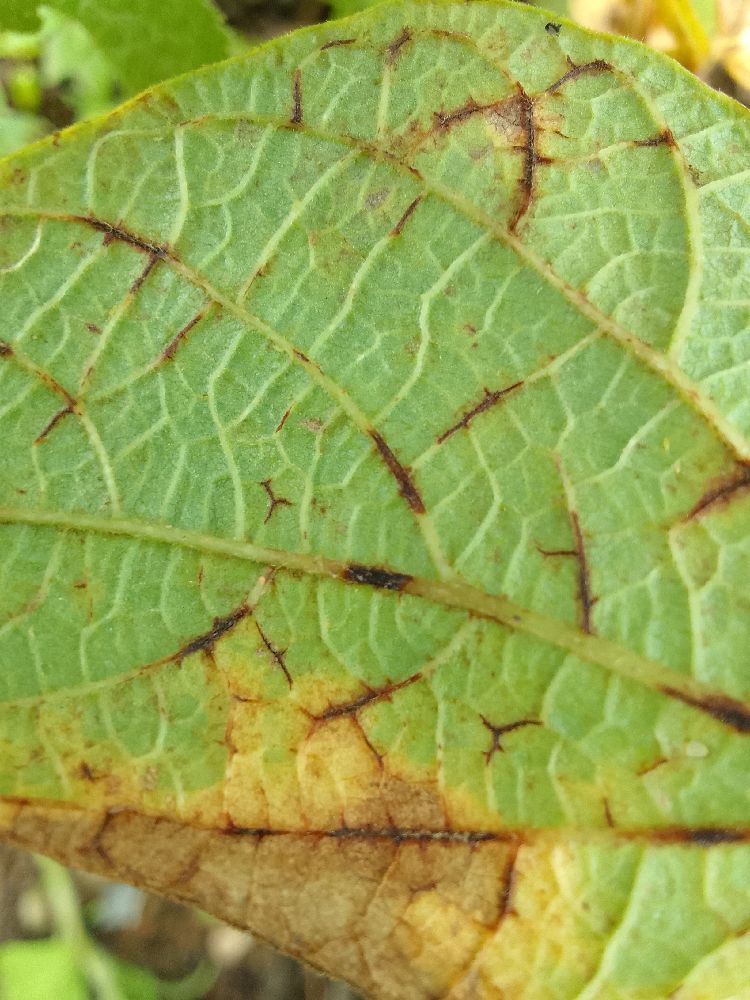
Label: anthracnose